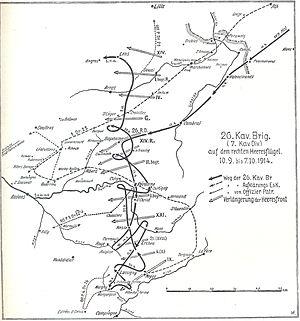
La bataille d'Albert commença le 25 septembre 1914, dans le cadre de la course à la mer, au début de la Première Guerre mondiale. Elle a lieu dans le prolongement immédiat de la première bataille de la Marne et de la première bataille de l'Aisne.